Joachim I of Constantinople

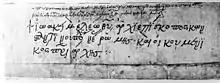
Signature of Joachim I

Joachim I of Constantinople (died 1504) was Ecumenical Patriarch of Constantinople from 1498 to 1502 and for a short time in 1504.